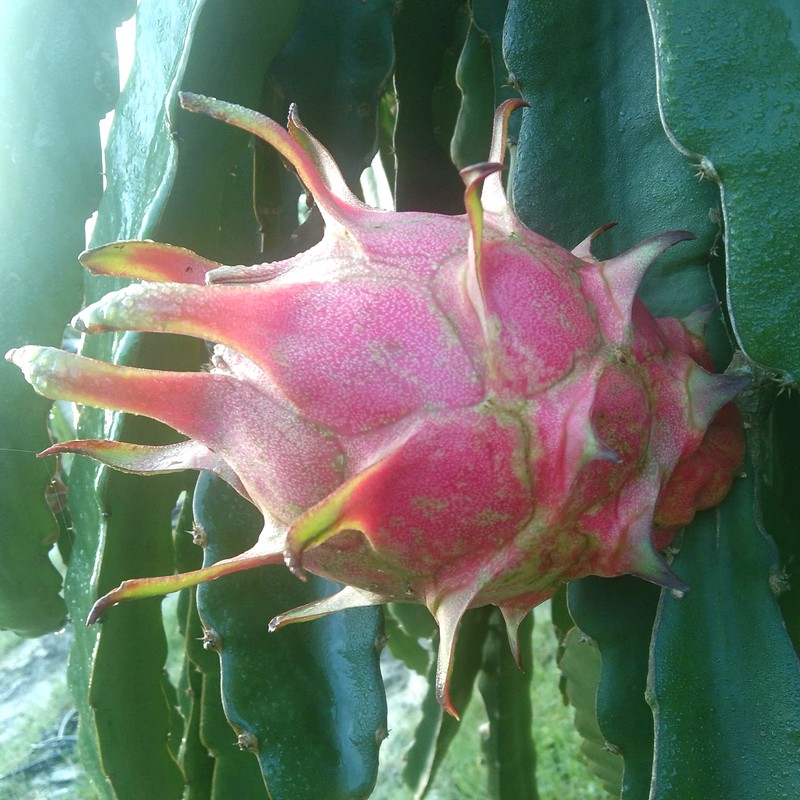
Label: Fresh Dragon Fruit